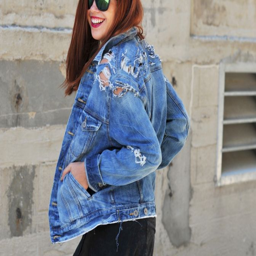
check out how to make a destroyed denim jacket on the blog .